Edwin M. Shepard

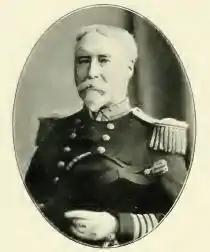
Edwin M. Shepard in 1902

Edwin Malcolm Shepard (September 16, 1843 – August 17, 1904) was a rear admiral of the United States Navy, who served during the Civil War.